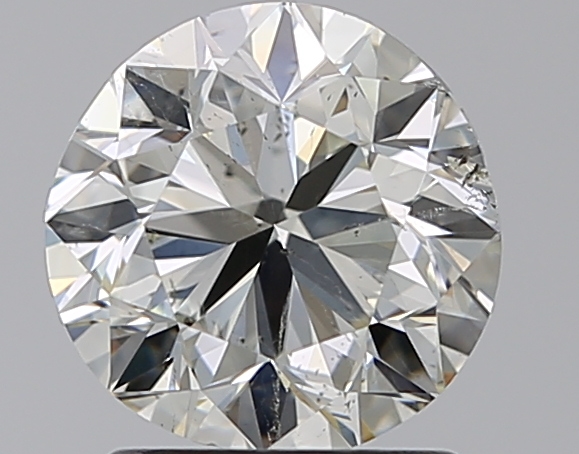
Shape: round
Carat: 1.5
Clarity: SI2
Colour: J
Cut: VG
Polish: EX
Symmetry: GD
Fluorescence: F
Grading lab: GIA
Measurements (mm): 7.04 x 7.14 x 4.6